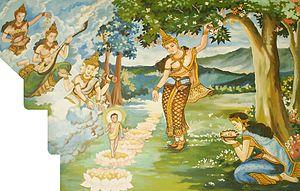
Saraca asoca, ou ashoka, est une espèce de plantes dicotylédones de la famille des Fabaceae, sous-famille des Caesalpinioideae, originaire du sous-continent indien.
Présents dans la religion de l’Inde ancienne, les arbres apparaissent dans les traditions et l’art bouddhique. Ainsi, selon le Bouddha-Charita, différents arbres ou bois jalonnèrent la vie du Bouddha. Le bois d’ashokas dans lequel sa mère accoucha, le jambosier sous lequel il médita, le pipal sous lequel il connut l’éveil, le manguier sous lequel il effectua le « miracle duel » et le sal sous lequel il s’éteignit. Les bouddhas du passé ont chacun atteint l'éveil sous un arbre spécifique.